Edward Coke Billings

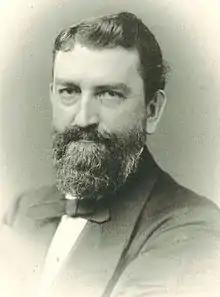

Edward Coke Billings (December 3, 1829 – December 1, 1893) was a United States district judge of the United States District Court for the District of Louisiana and the United States District Court for the Eastern District of Louisiana.